Andorra–Chile relations

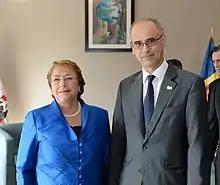
Chilean President Michelle Bachelet and Andorran Prime Minister Antoni Martí in Veracruz City, Mexico; 2014.

In 2017, trade between Andorra and Chile totaled US$662,000. Andorra's main exports to Chile include: integrated circuits, computers, insulated wires, electromagnets and footwear. Chile's main exports to Andorra include: musical instruments; microphones and headsets; and electrical machinery. Andorran multinational banking companies Andbank and Crèdit Andorrà operate in Chile.